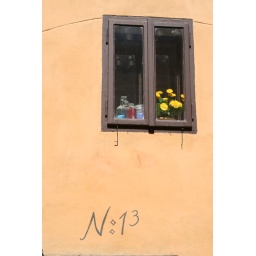
Tiny cottages along side the castle wall were built in the late 16th Century for the castle's gunners and guards